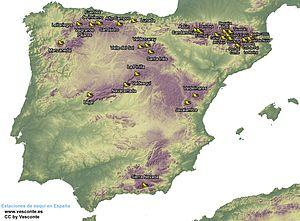
Carte des stations de ski en Espagne.